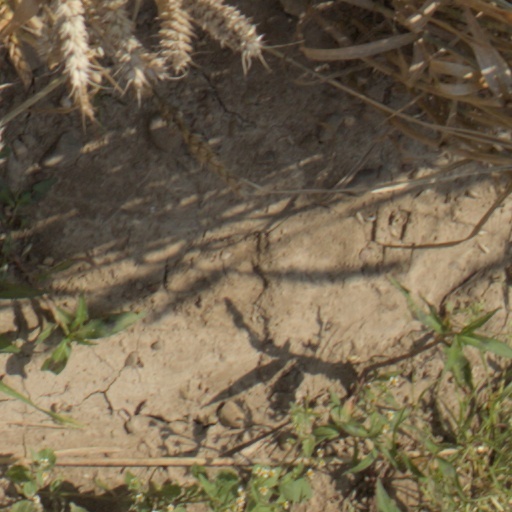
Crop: wheat